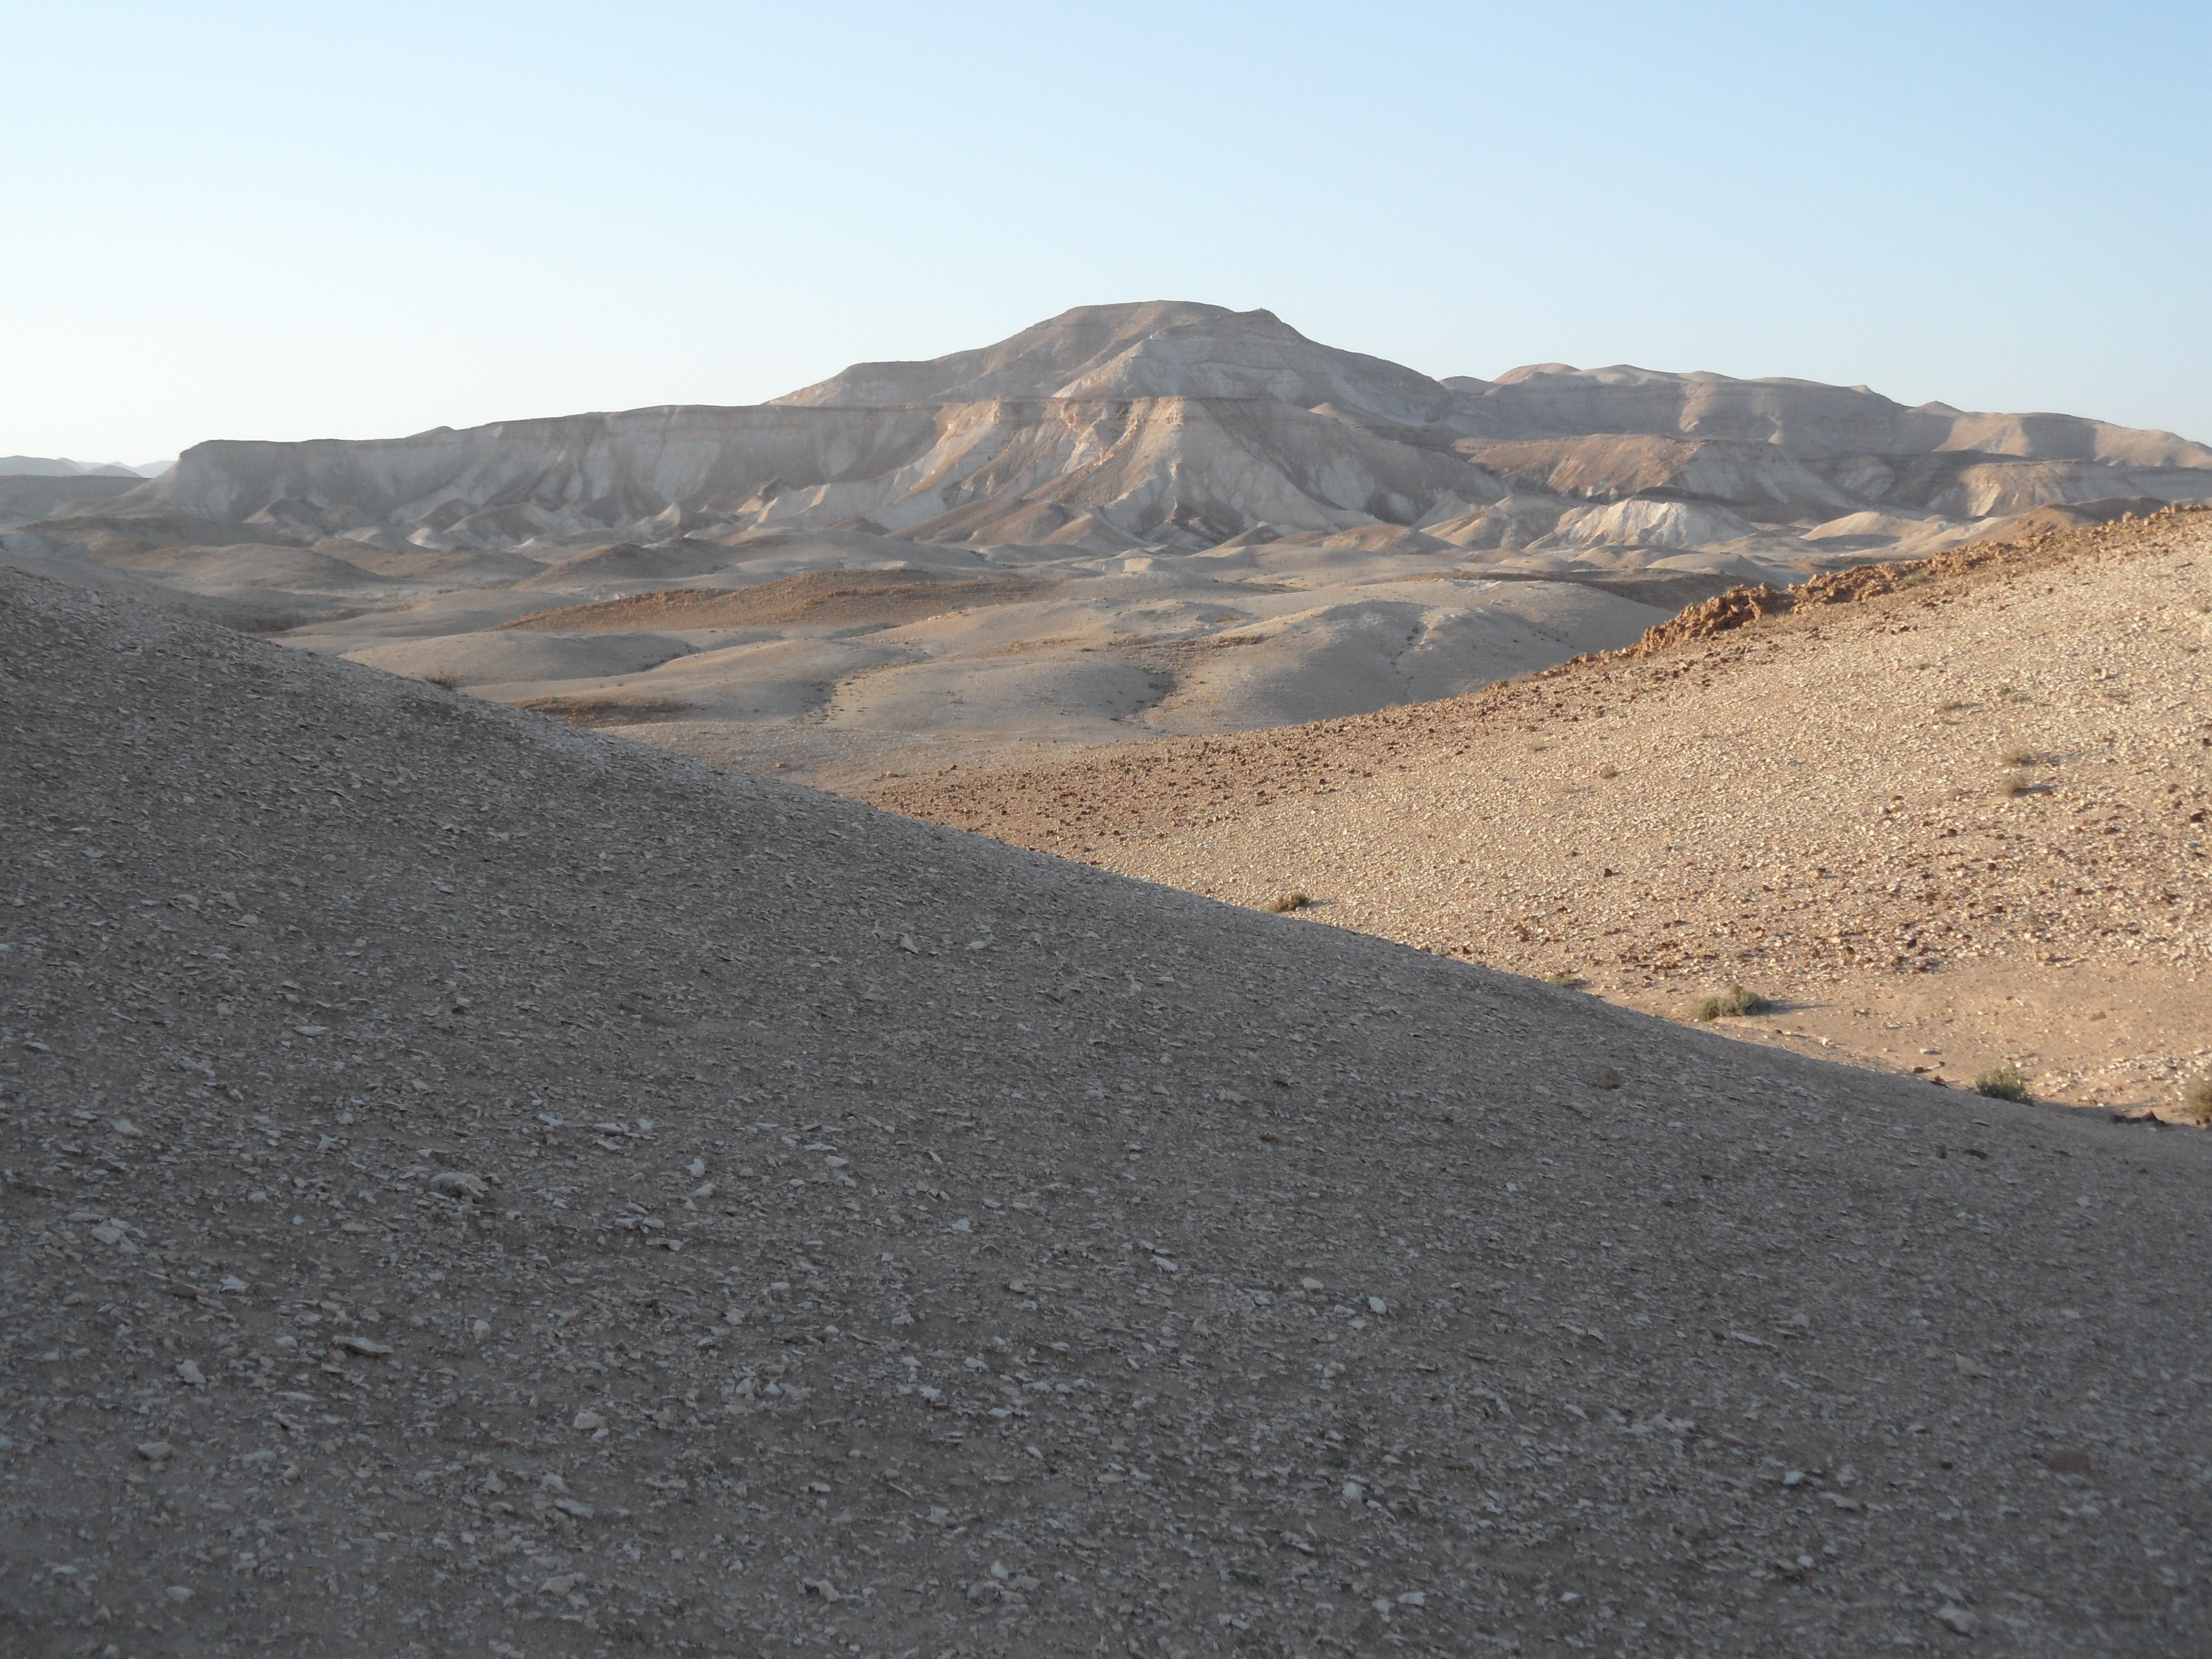
landscape, sand, mountain, road, hill, desert, valley, asphalt, soil, ridge, plain, geology, badlands, hot, plateau, wadi, landform, dead sea, natural environment, geographical feature, aeolian landform